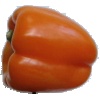
Label: orange_pepper